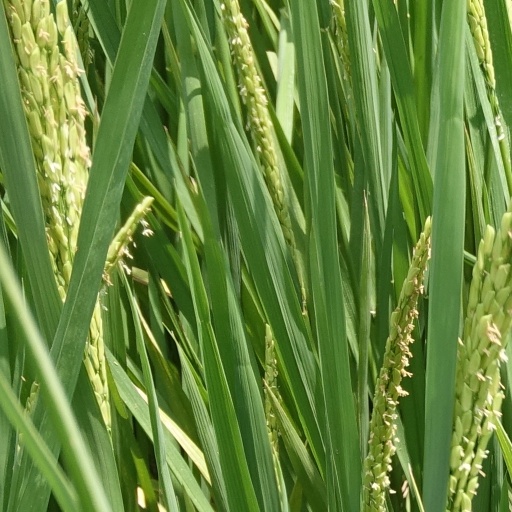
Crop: rice